St David's Cathedral, Hobart

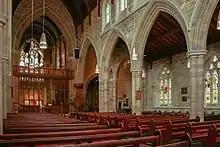
Interior of the cathedral.

In 1842 Hobart was declared a city and the existing St David's Church became St David's Cathedral. The Reverend Francis Russell Nixon was appointed first Bishop of Tasmania and Frederick Holdship Cox the first Dean of St David's.